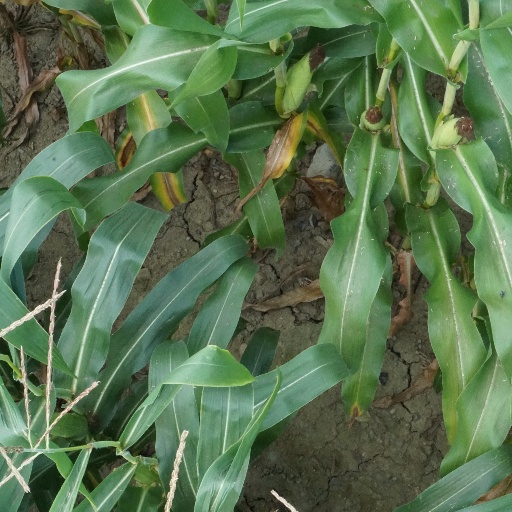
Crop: maize; corn